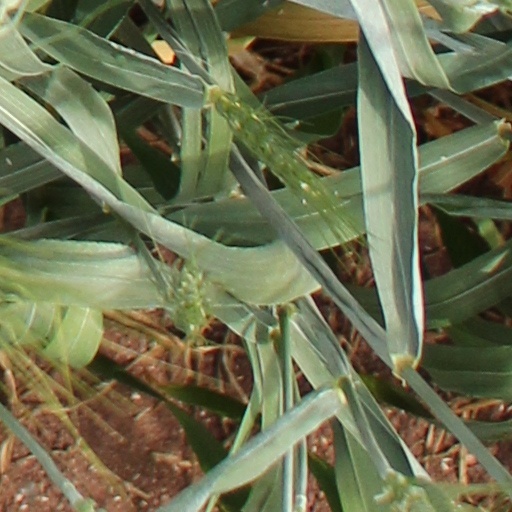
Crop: wheat